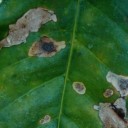
Label: Miner